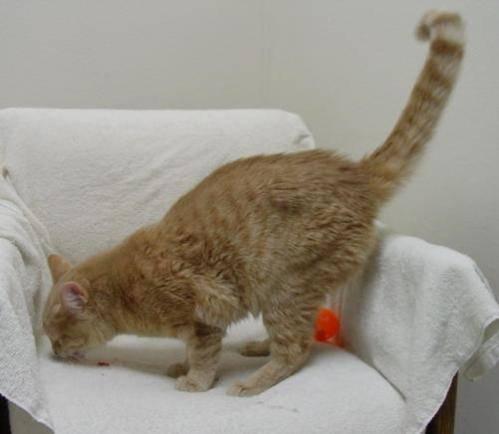
cat